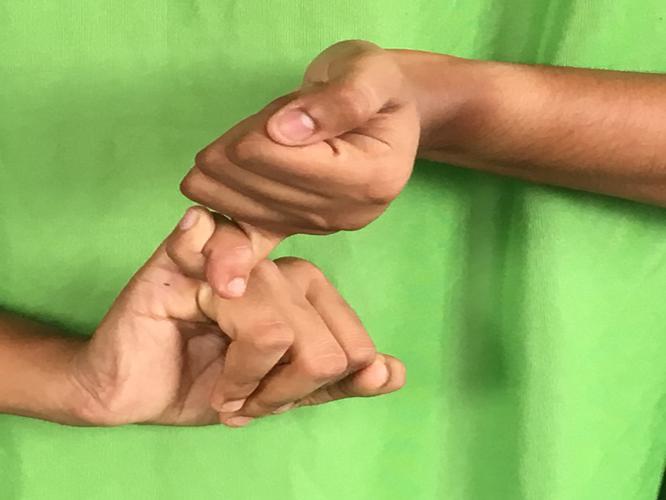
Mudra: Kilaka
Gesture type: double_hand